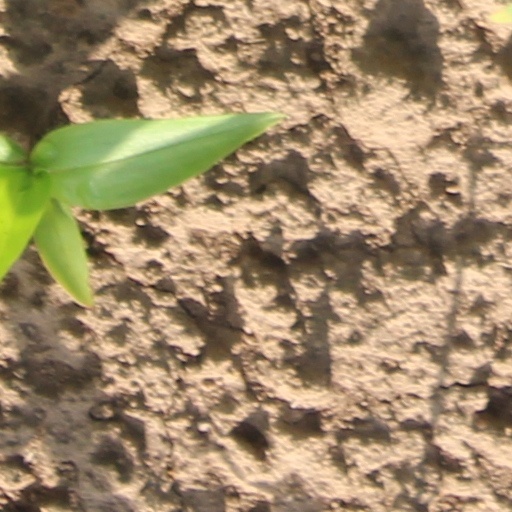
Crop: wheat